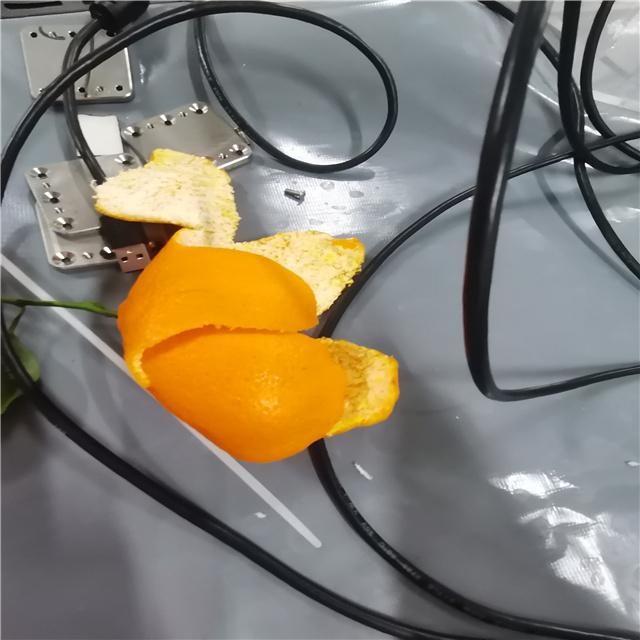
Label: peels